Ukrainian Association of Washington State

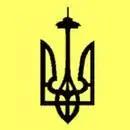

The Ukrainian Association of Washington State (UAWS) (formerly The Ukrainian American Club of Washington ) is a regional non-profit organization that represents cultural and social interests of Americans of Ukrainian origin, promotes understanding between Americans and Ukrainians, and supports Ukrainian cultural and scientific centers worldwide.